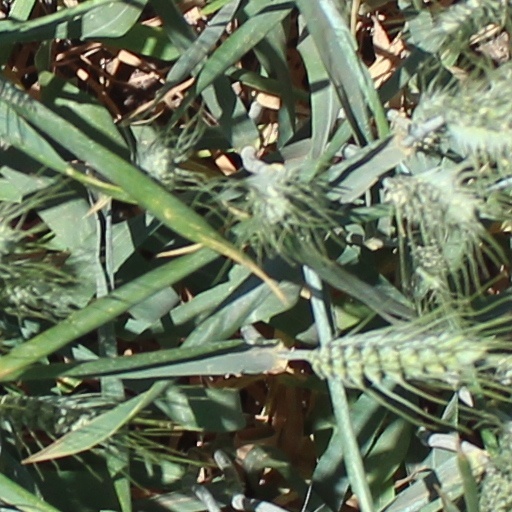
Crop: wheat